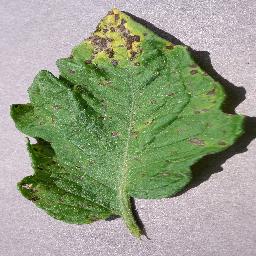
Label: Tomato___Septoria_leaf_spot